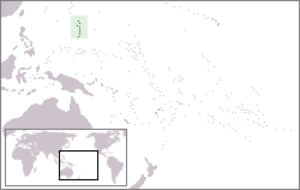
L'indicatif régional 670 est l'indicatif téléphonique régional qui dessert les Îles Mariannes du Nord qui font partie de l'archipel des îles Mariannes dans le Pacifique. Les Îles Mariannes du Nord forment un commonwealth américain, un état associé avec les États-Unis dont elles sont un territoire organisé non incorporé.